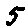
Label: 5